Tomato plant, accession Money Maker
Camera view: bottom (45 deg); turntable rotation: 30 degrees
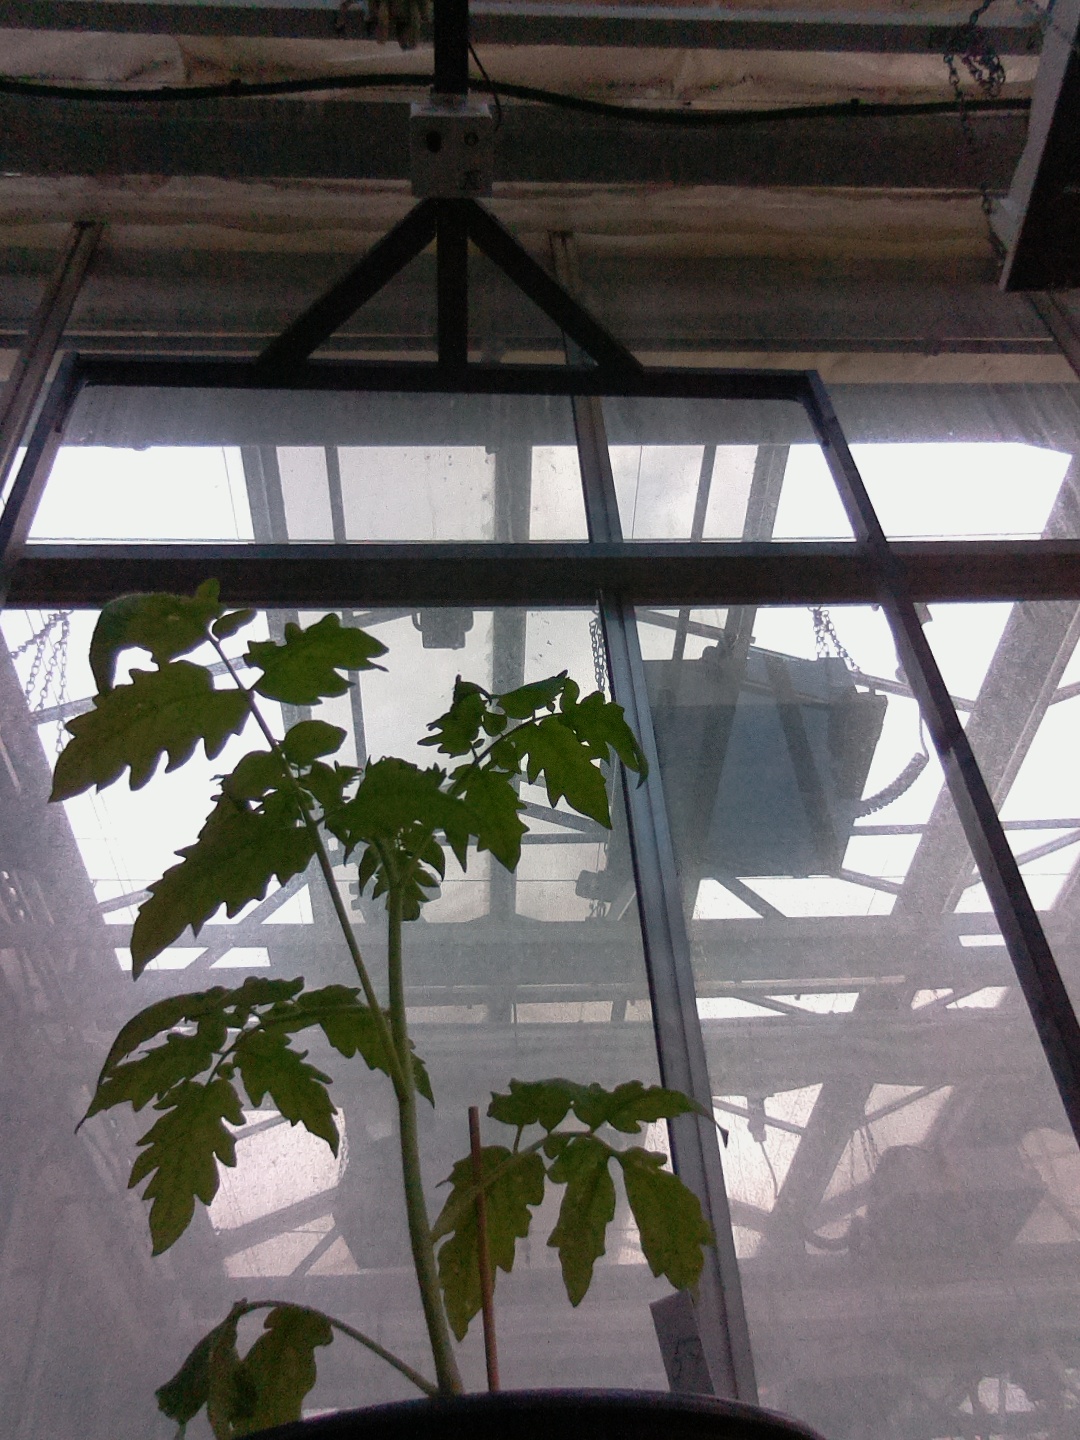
BBCH growth stage 13: 6 of true leaves visible